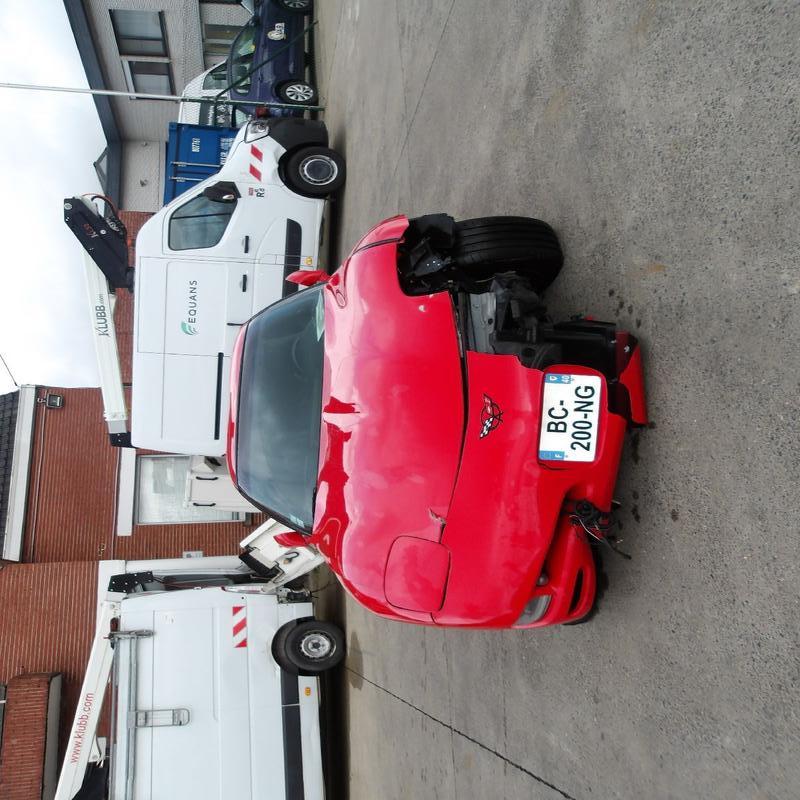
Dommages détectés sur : plaque d'immatriculation avant, pare-choc avant, feu avant gauche, capot, aile avant gauche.
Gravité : majeur